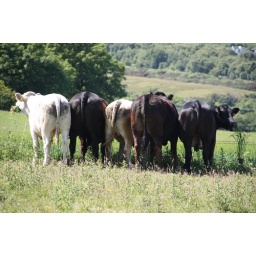
We can push through this fence and eat that green stuff over there. And they did!